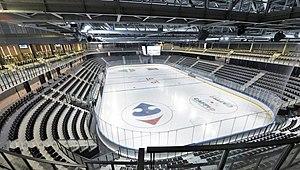
Patinoire de l'ICEPARC d'Angers
Les Ducs d’Angers sont un club français de hockey sur glace, créé en 1982 et évoluant cette saison en Ligue Magnus. Les Ducs sont entraînés par Brennan Sonne
L'Angers ICEPARC, est le nom donné à la patinoire d'Angers. Elle est inaugurée le 13 septembre 2019 en remplacement de la Patinoire du Haras devenue trop vétuste et coûteuse.